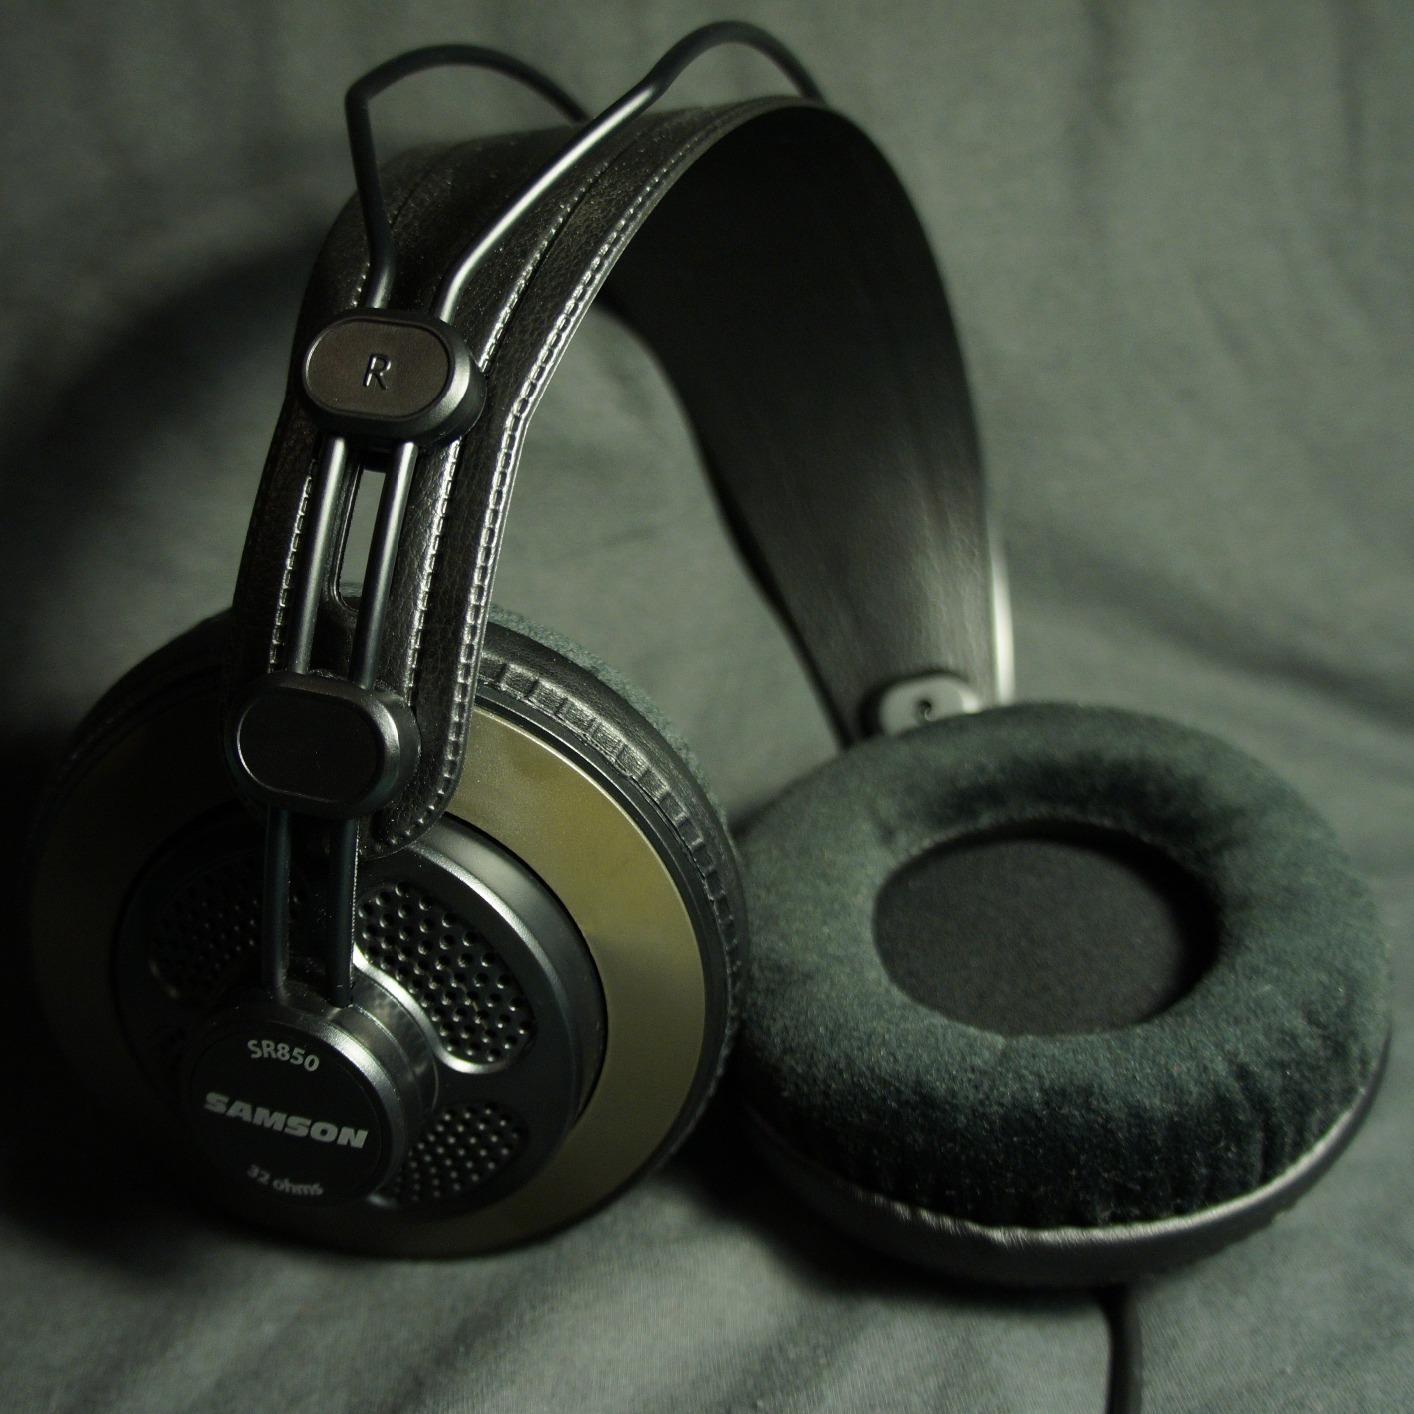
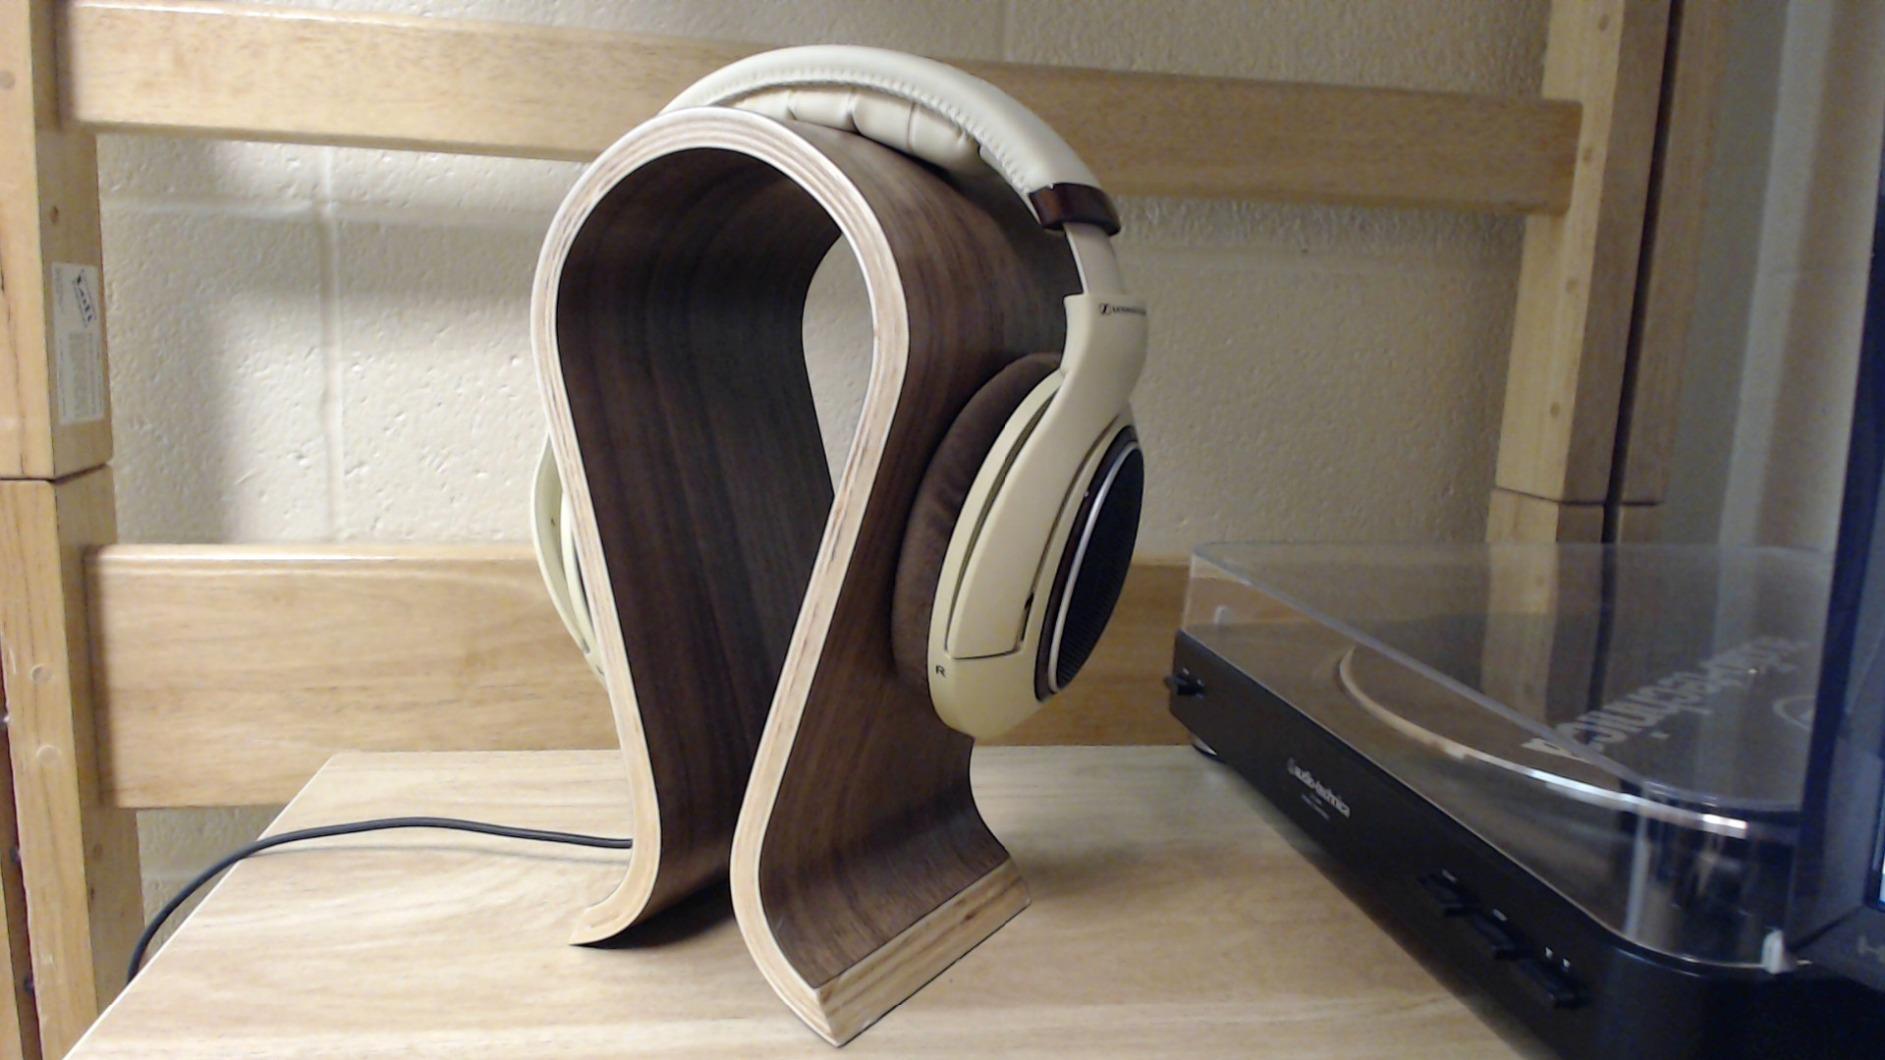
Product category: headphones
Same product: no